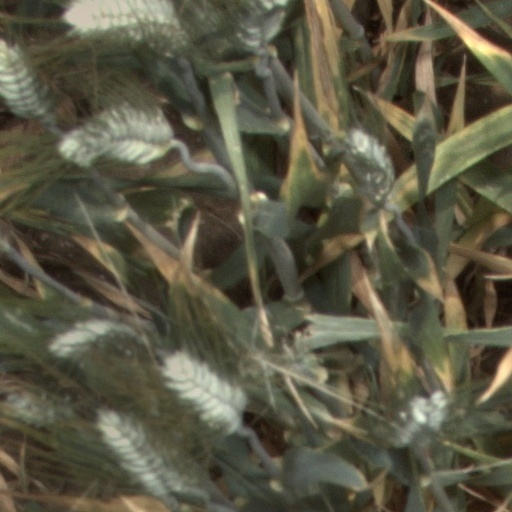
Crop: wheat